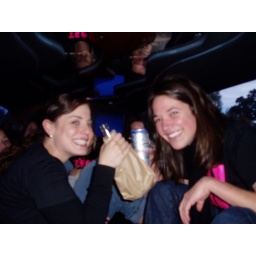
The paper bag in the limo is classy